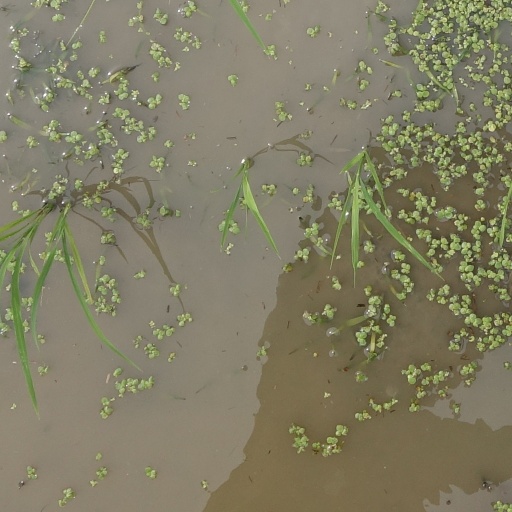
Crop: rice